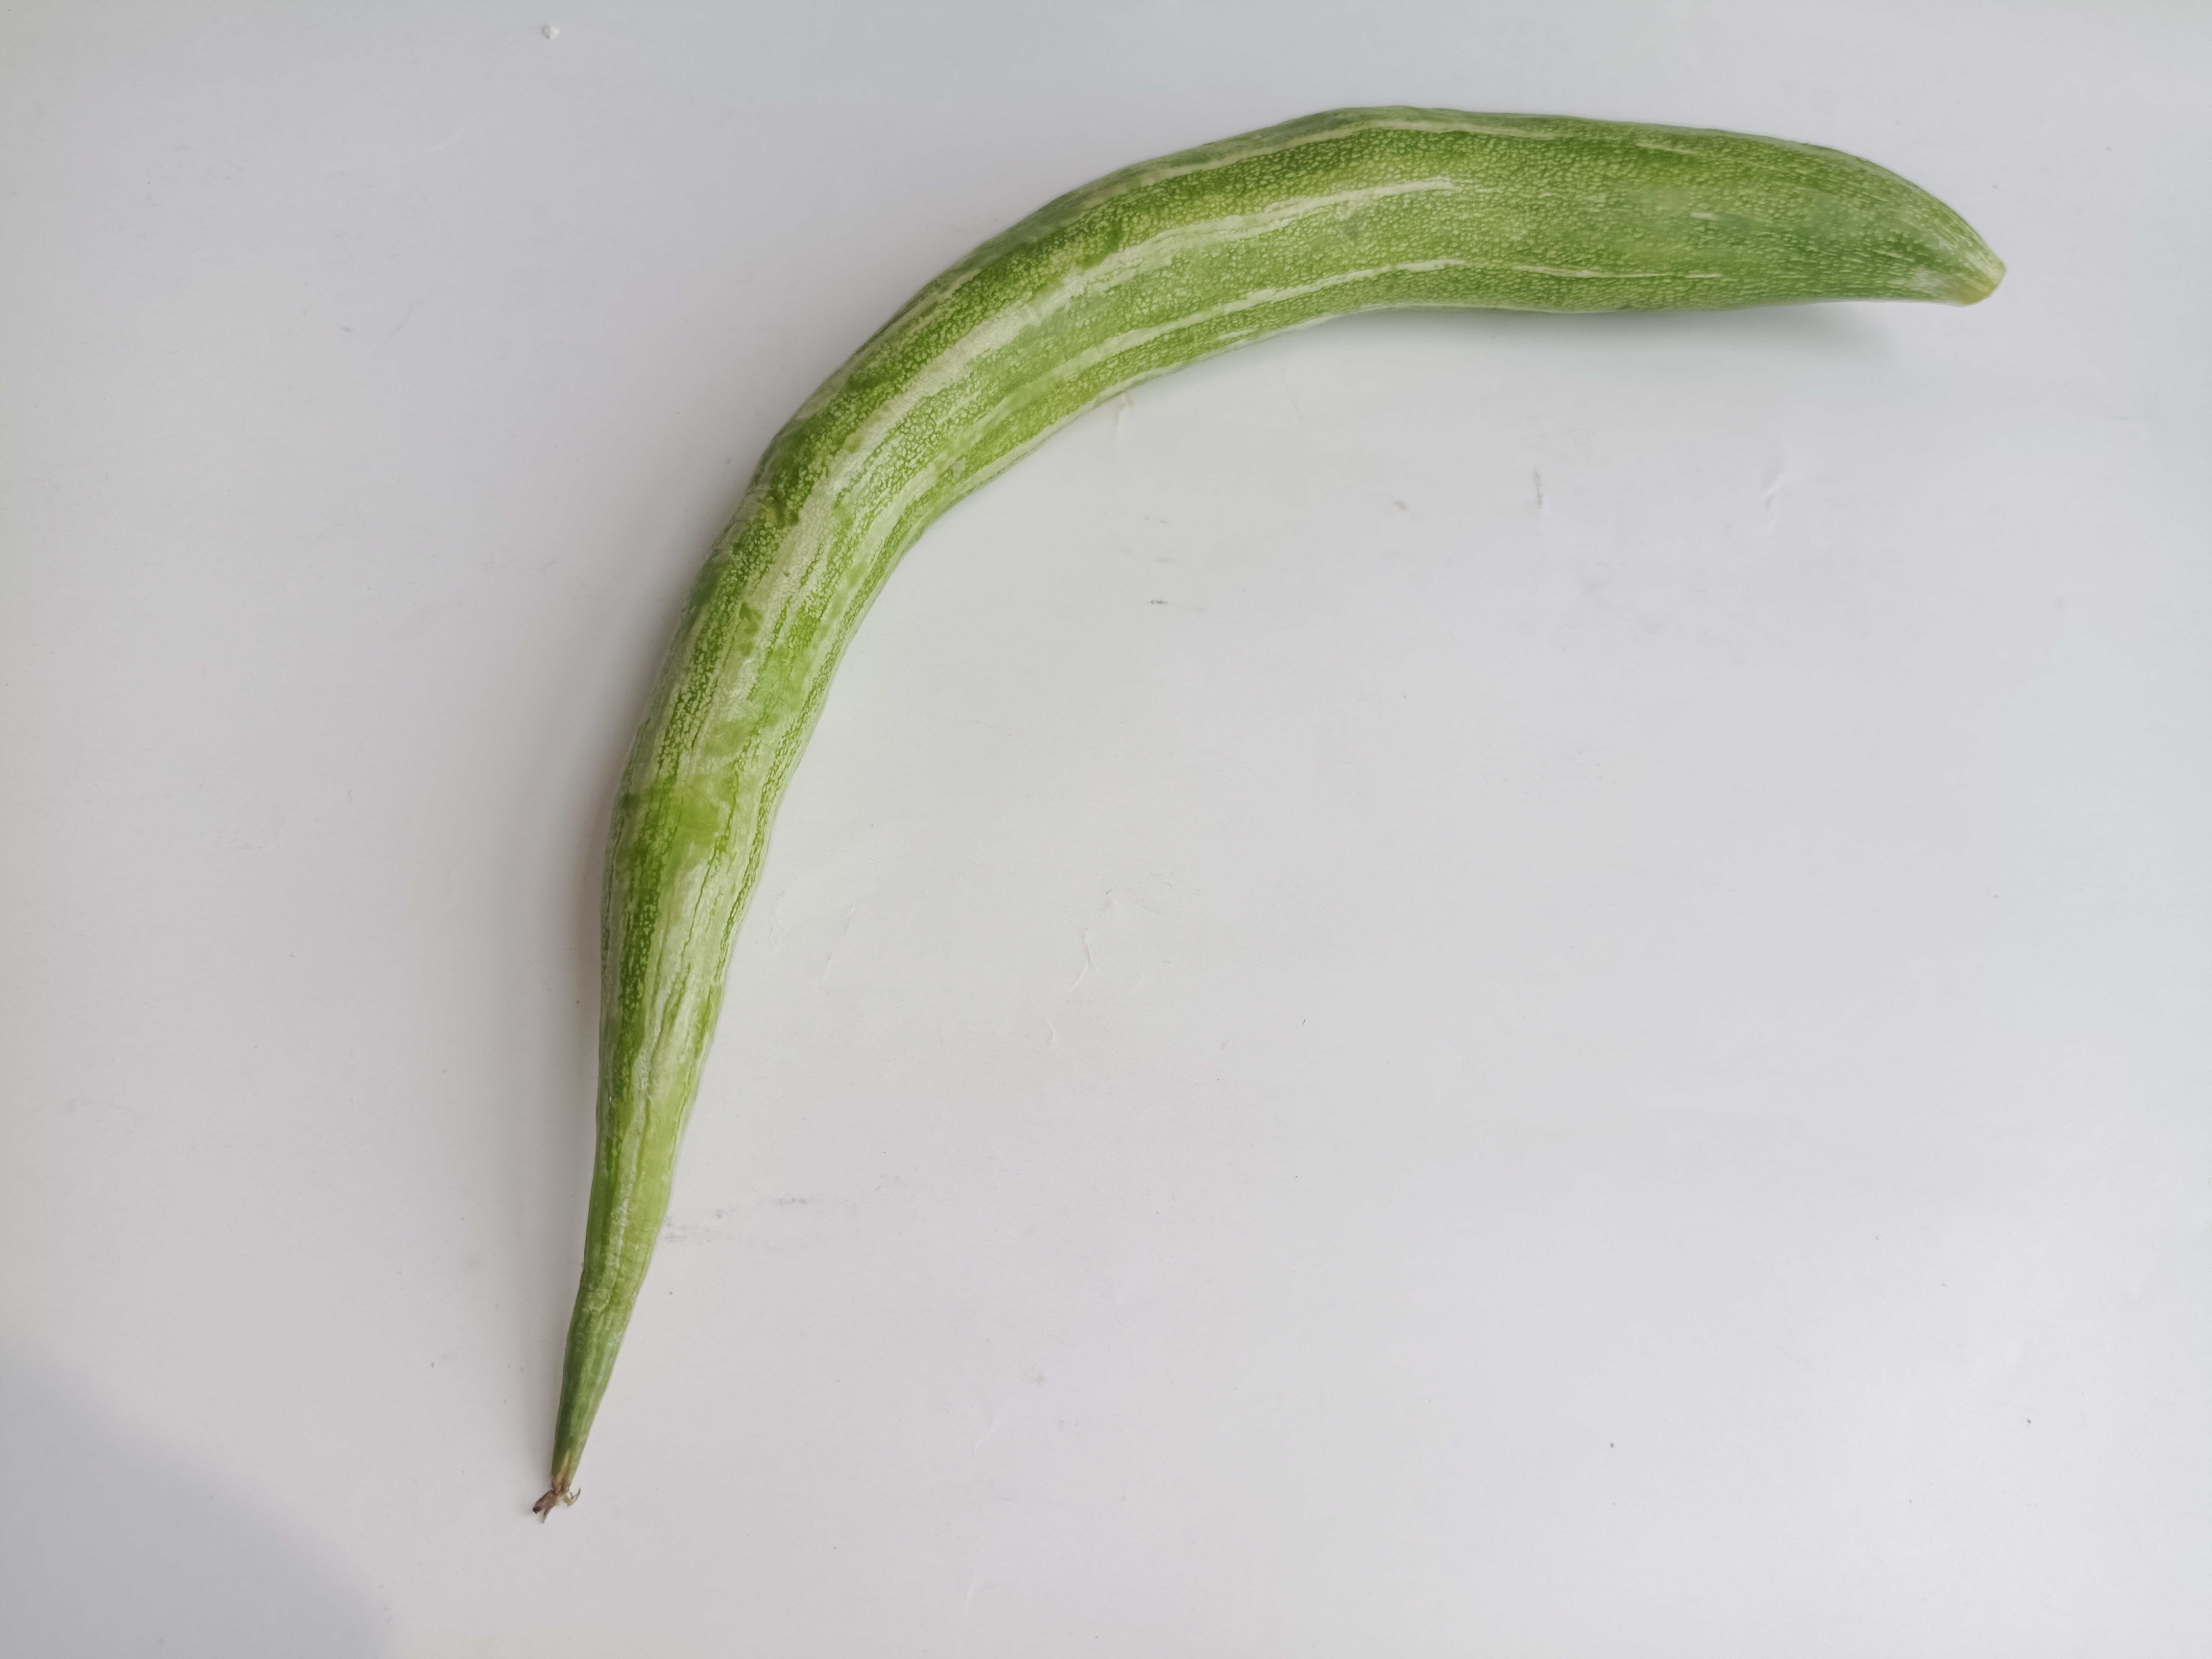
Label: Trichosanthes cucumerina